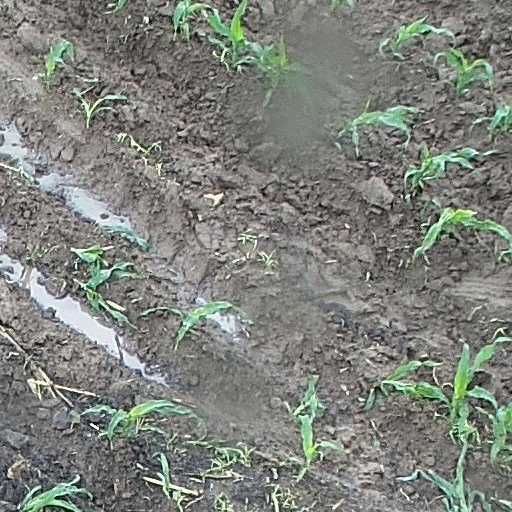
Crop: maize; corn